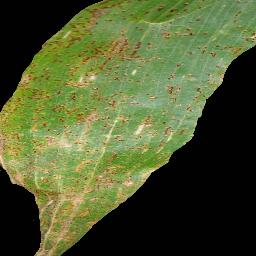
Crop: corn
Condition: (maize)_common_rust